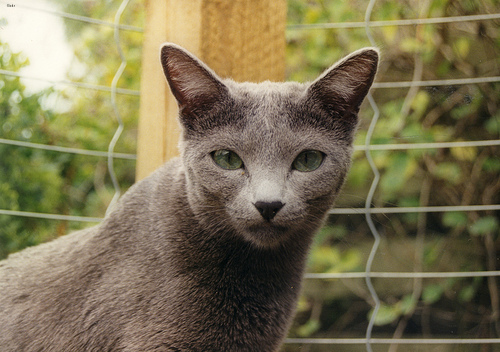
Animal: cat
Breed: Russian Blue